Le Roy House and Union Free School

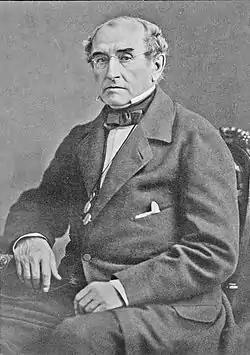
A grainy black and white photograph of an old man with glasses wearing a bowtie and jacket, sitting on a chair

The two-story brick building Benson had constructed on the site of the current house is its earliest section. At that time it had an entrance on the west (now a window) and a narrow circular stair to the garret. An adjoining room to the north had a vaulted ceiling. The basement had the extant cistern and cold storage.